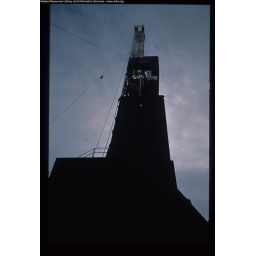
Oil drilling rig tower (close up) silhouetted against blue sky - Prudhoe Bay. October 11, 1989. Public Domain